Edward Mansel

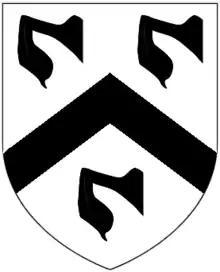
Canting arms of Mansel: "Argent, a chevron between three maunches sable"

Sir Edward Mansel, 4th Baronet ( October 163714 November 1706) was a Welsh politician who sat in the House of Commons in three periods between 1660 and 1689.